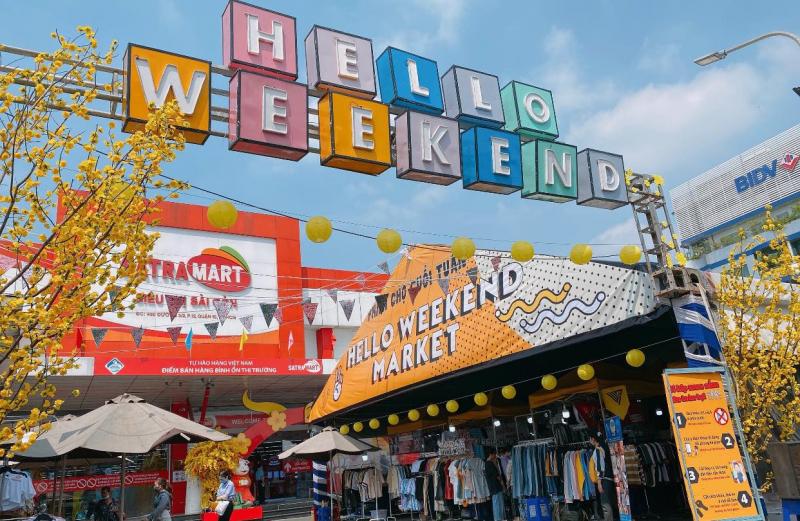
có nhiều mặt hàng quần áo được bày bán ở gian hàng phía bên phải